John Cheke

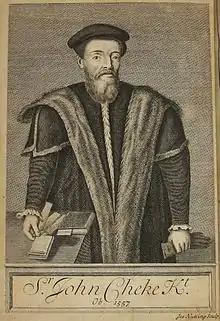
Portrait from the biography"The Life of the Learned Sir John Cheke", Kt (1705) by John Strype

Sir John Cheke (or Cheek; 16 June 1514 – 13 September 1557) was an English classical scholar and statesman. One of the foremost teachers of his age, and the first Regius Professor of Greek at the University of Cambridge, he played a great part in the revival of Greek learning in England. He was tutor to Prince Edward, the future King Edward VI, and also sometimes to Princess Elizabeth. Of strongly Reformist sympathy in religious affairs, his public career as provost of King's College, Cambridge, Member of Parliament and briefly as Secretary of State during King Edward's reign was brought to a close by the accession of Queen Mary in 1553. He went into voluntary exile abroad, at first under royal licence (which he overstayed). He was captured and imprisoned in 1556, and recanted his faith to avoid death by burning. He died not long afterward, reportedly regretting his decision.